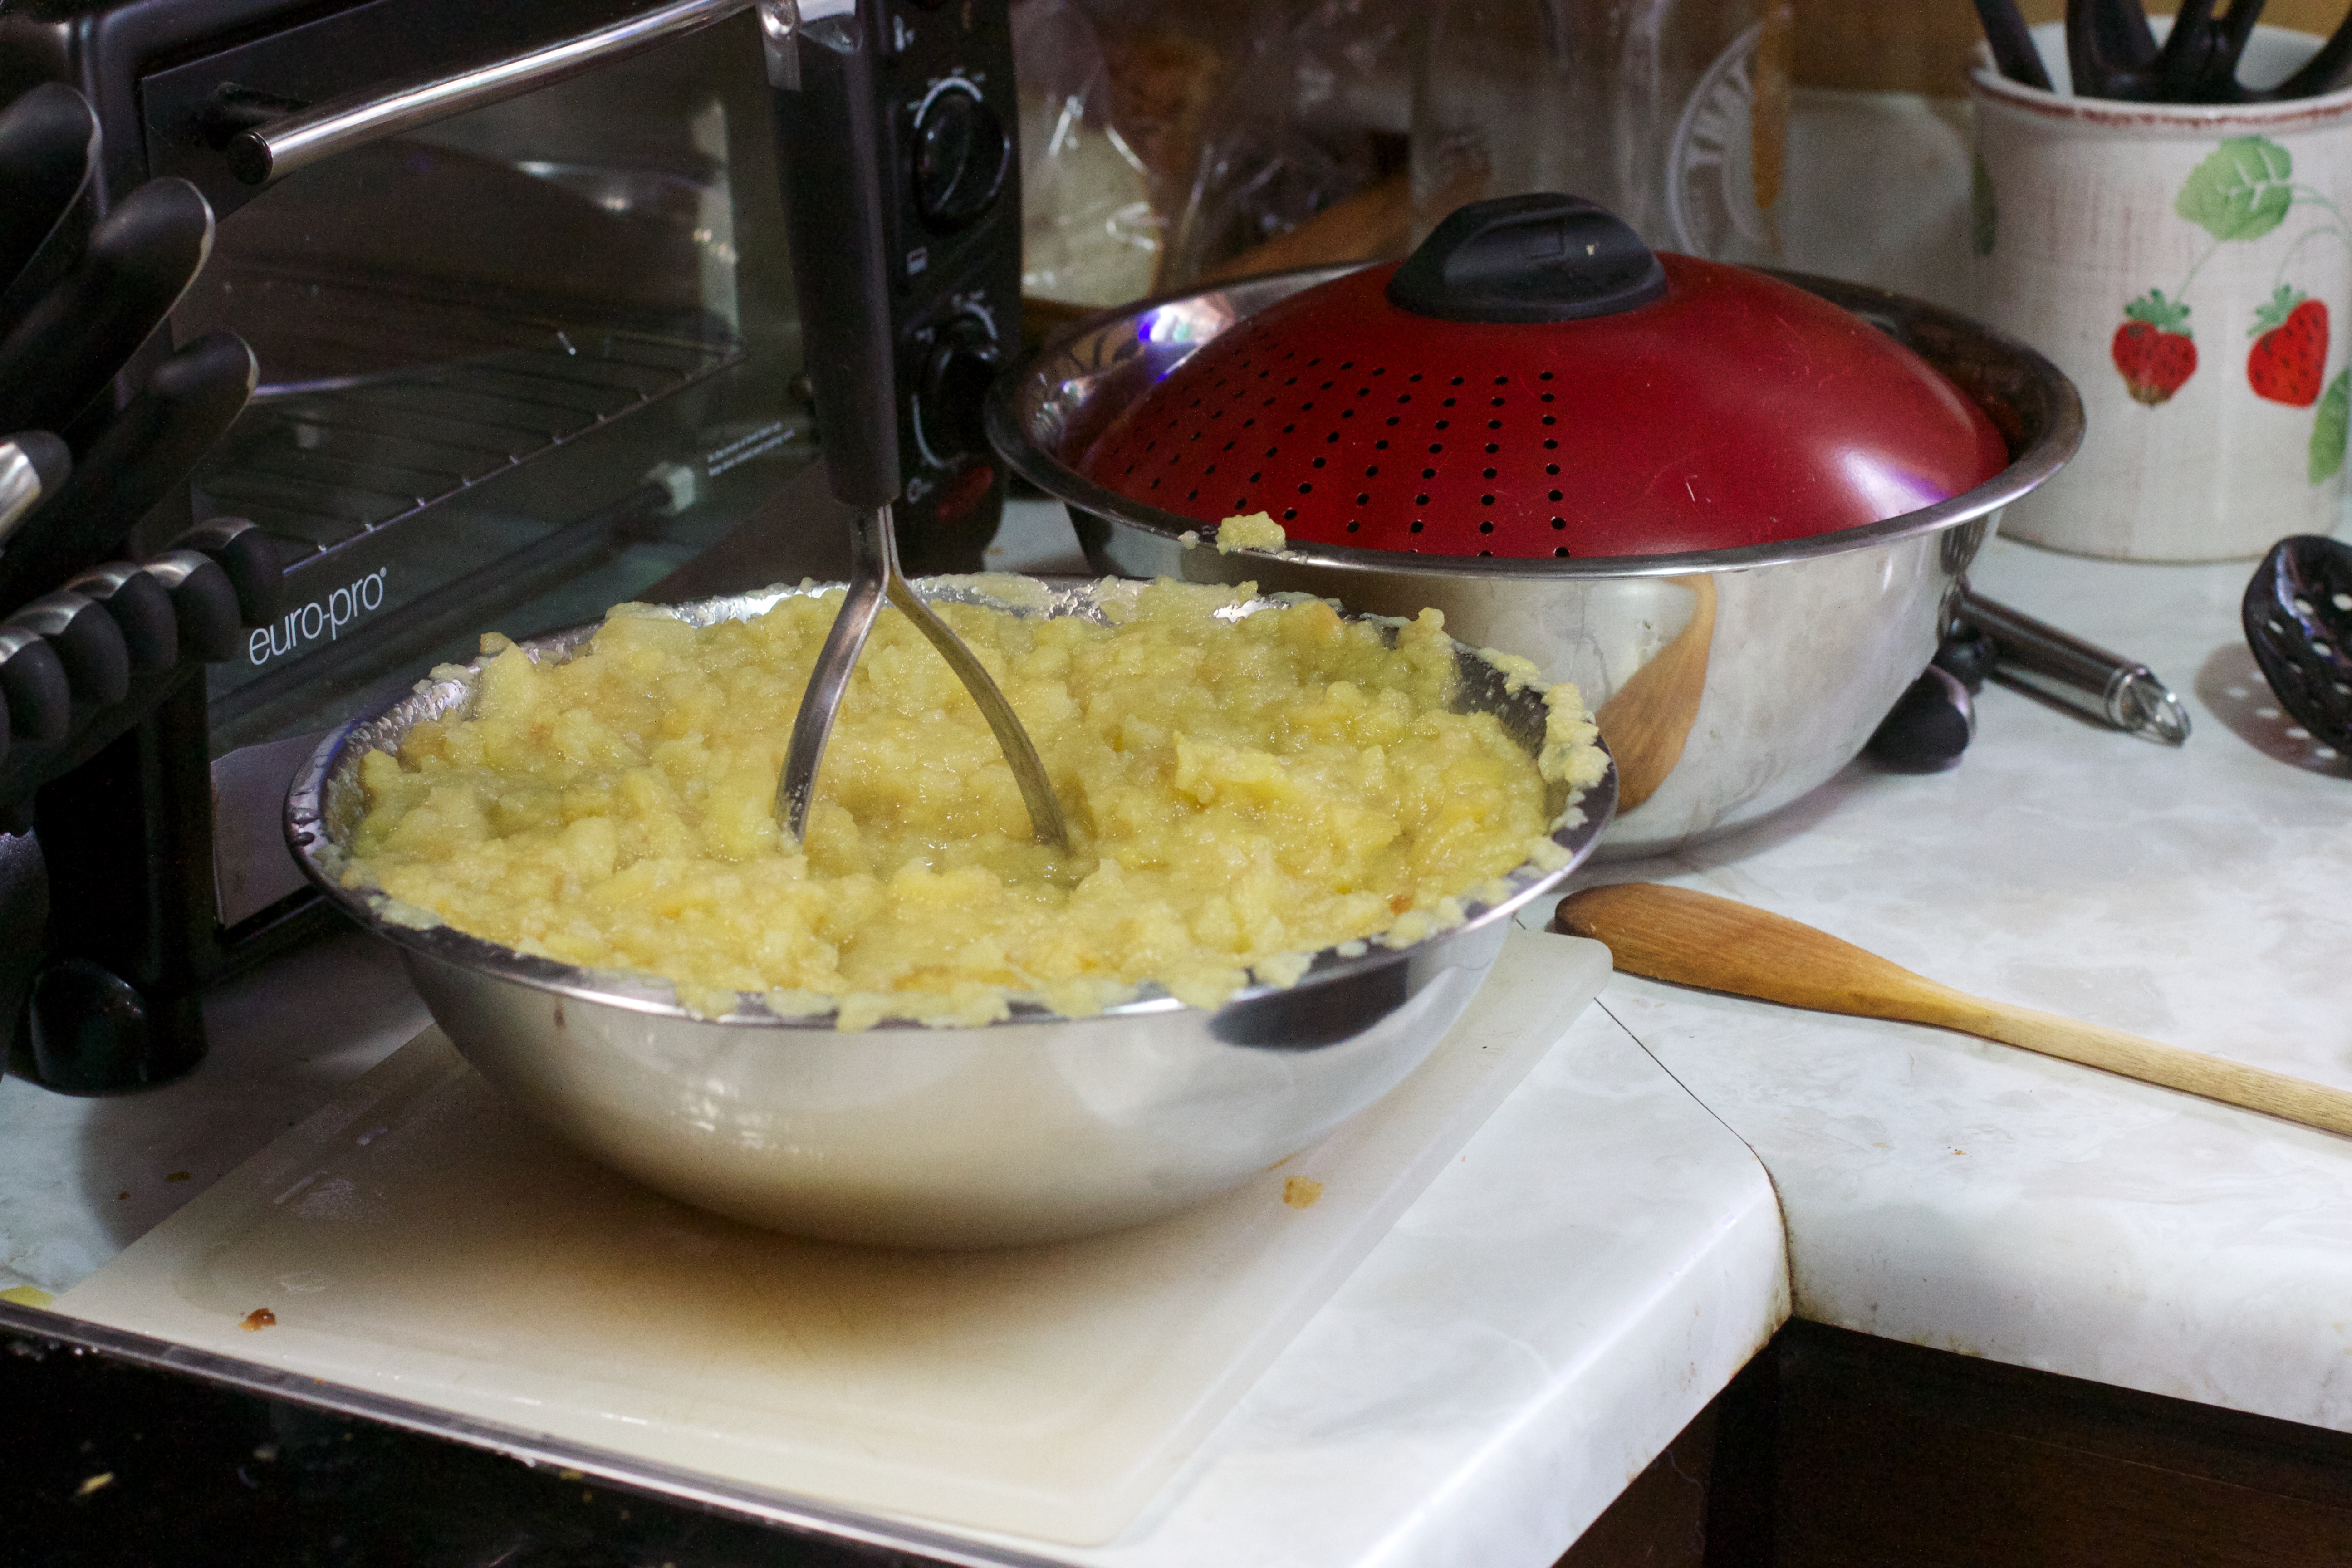
apple, dish, meal, food, produce, breakfast, baking, cuisine, applesauce